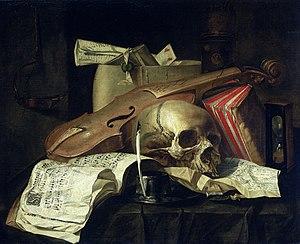
N. L. Peschier est un peintre franco-néerlandais.
L'Éthique est une œuvre philosophique de Spinoza rédigée en latin entre 1661 et 1675, publiée à sa mort en 1677 et interdite l'année suivante. Il s'agit sans doute de son ouvrage le plus connu et le plus important : son impact, entre autres sur les penseurs français, va grandissant depuis les années 1930.